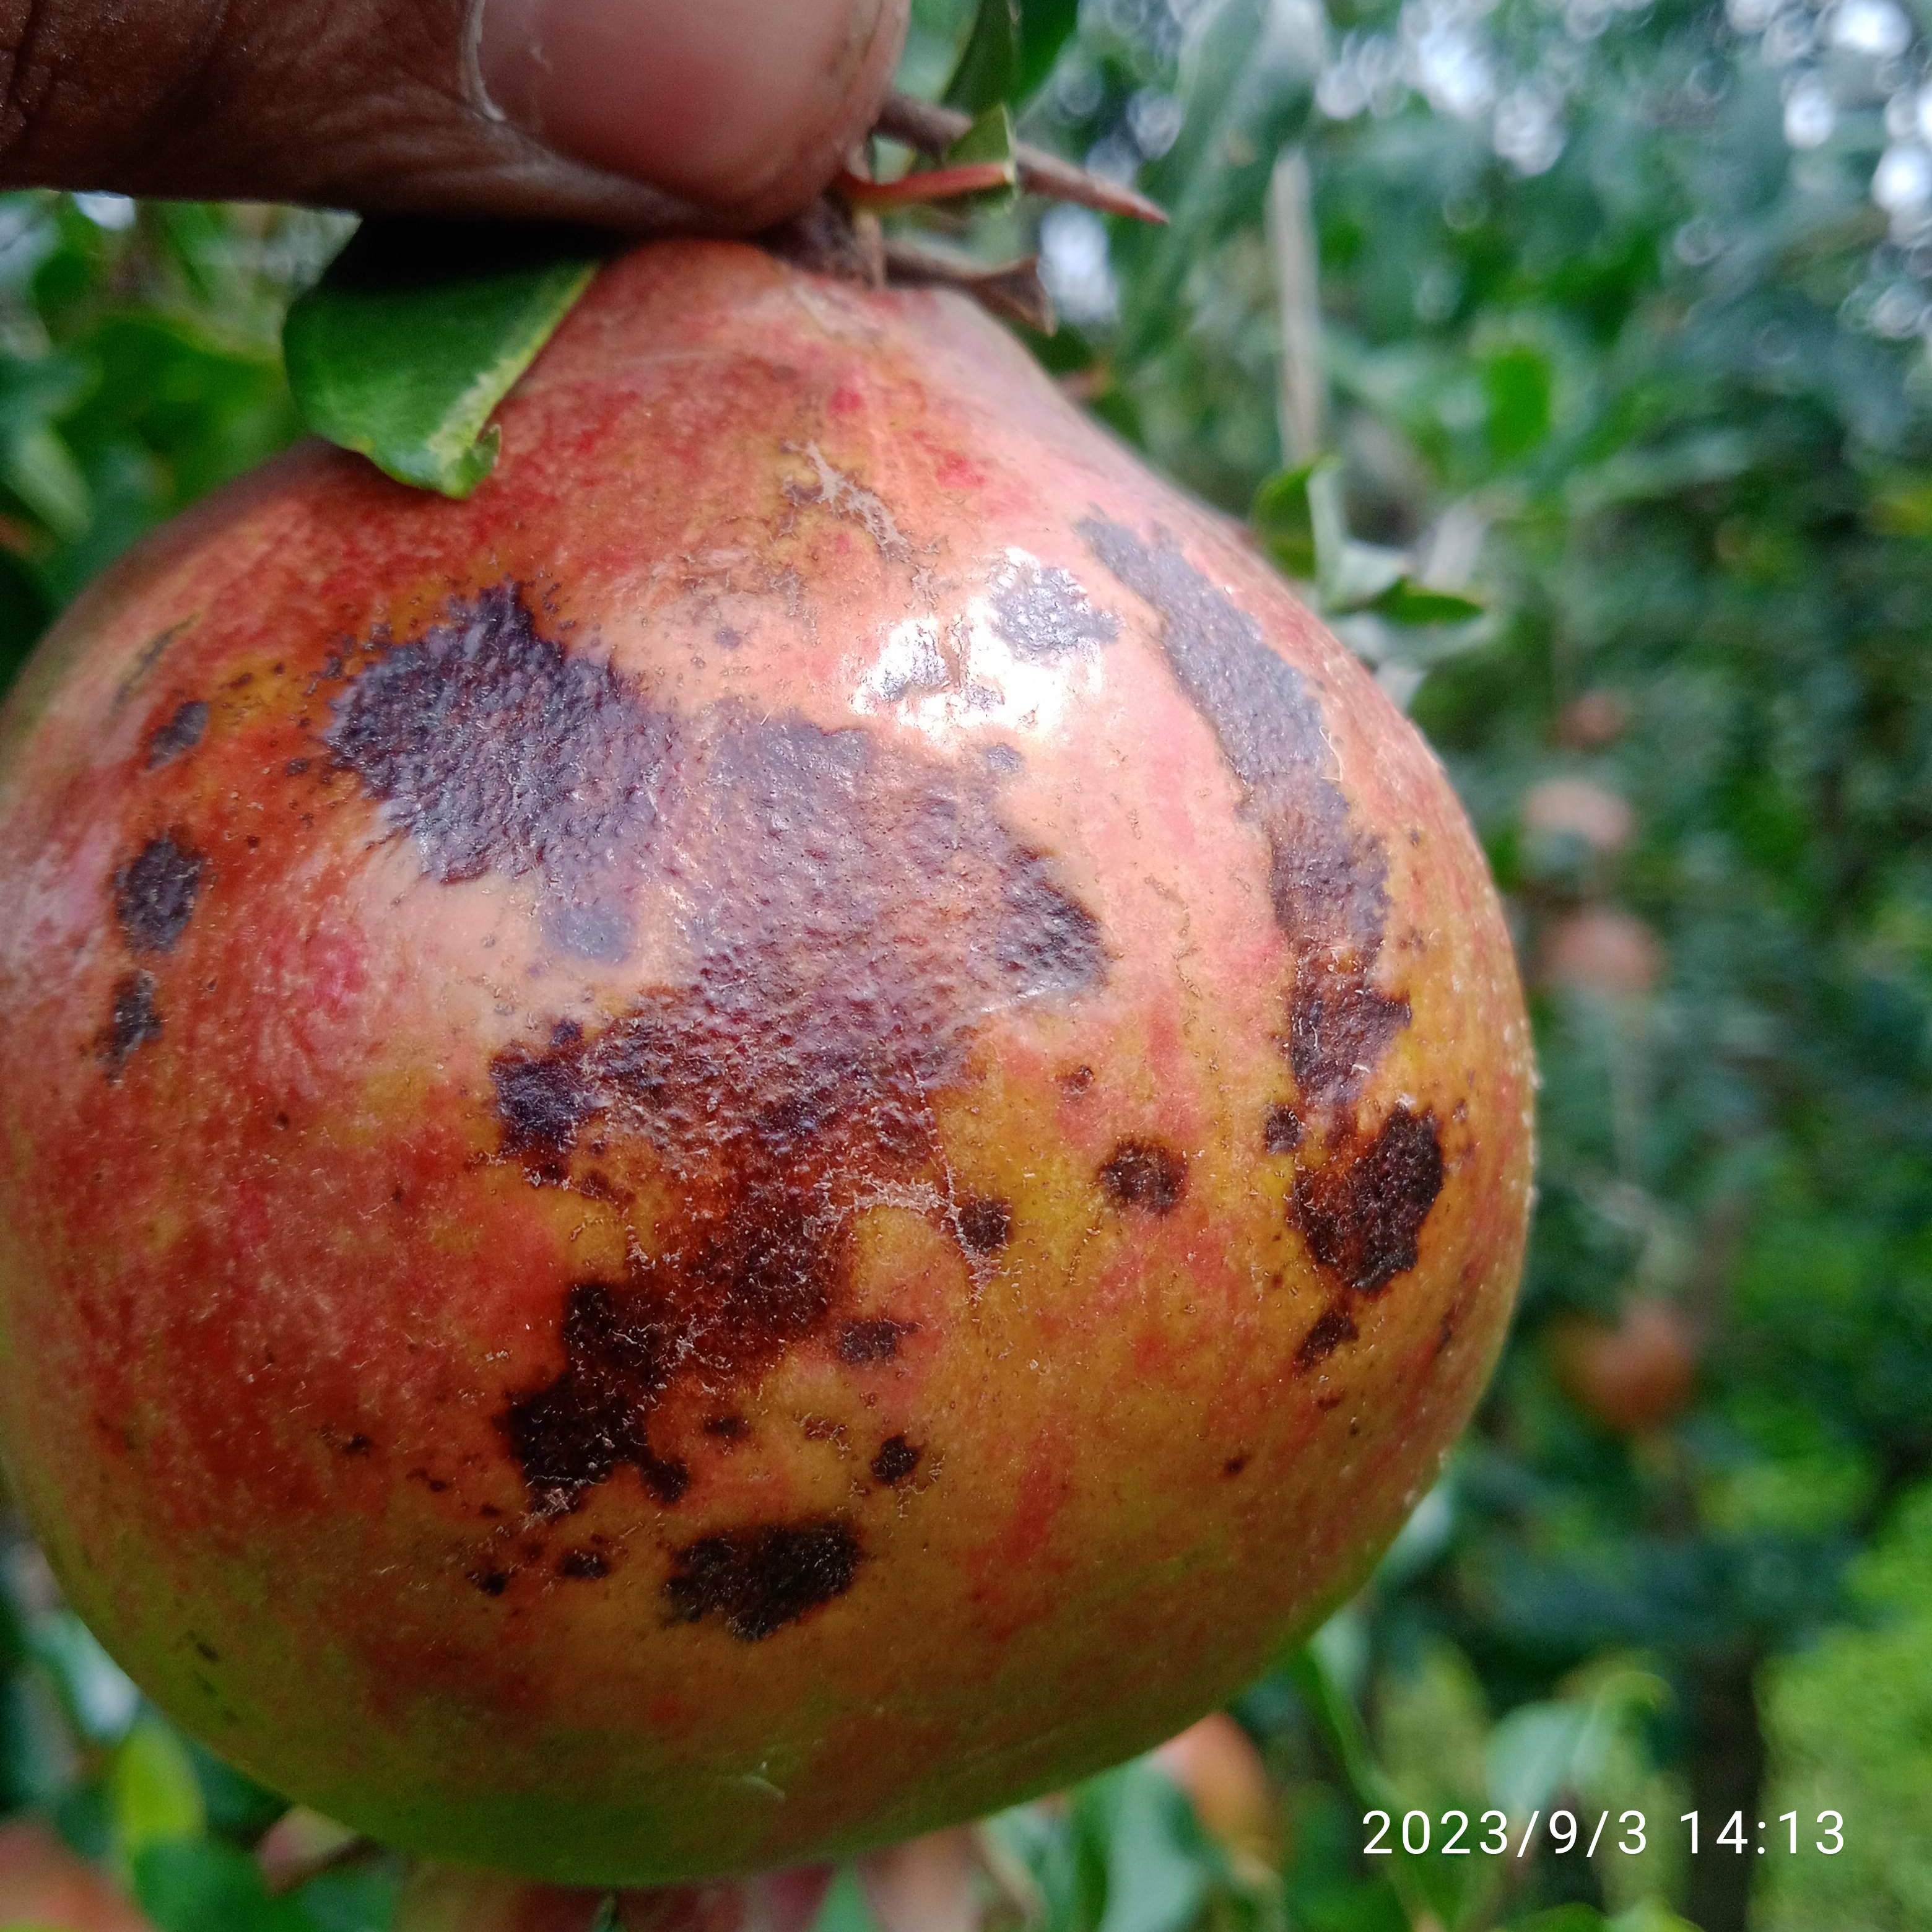
Label: Anthracnose